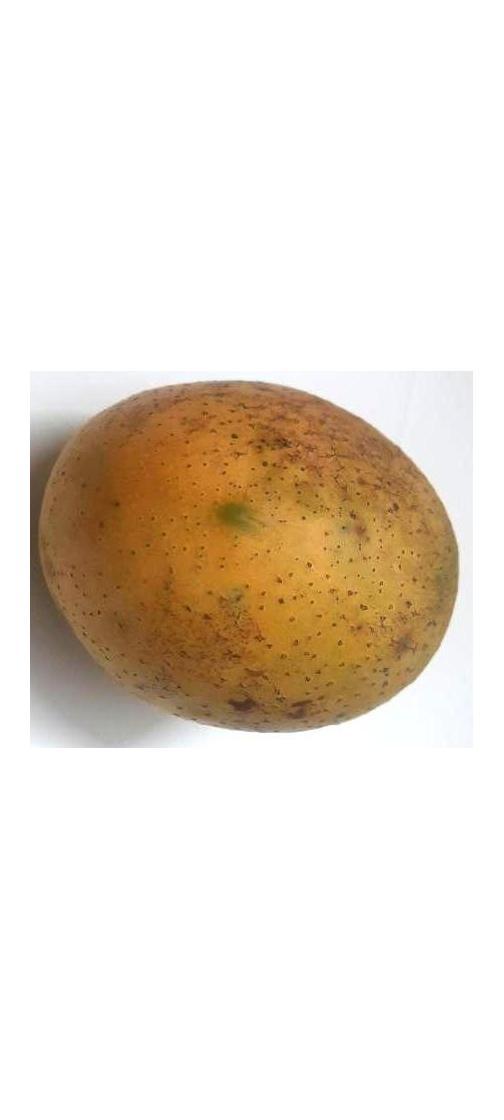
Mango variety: Gourmoti